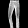
Label: Trouser